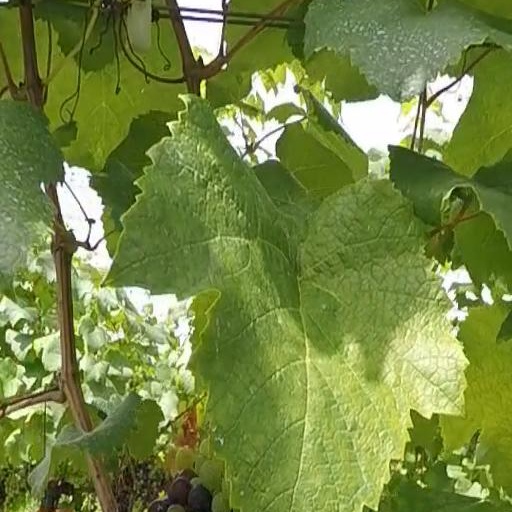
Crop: grape